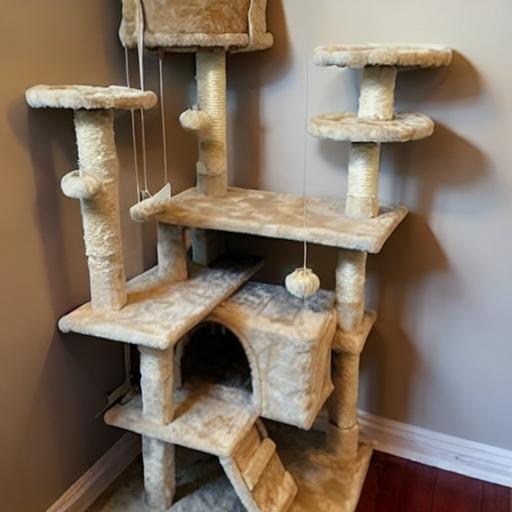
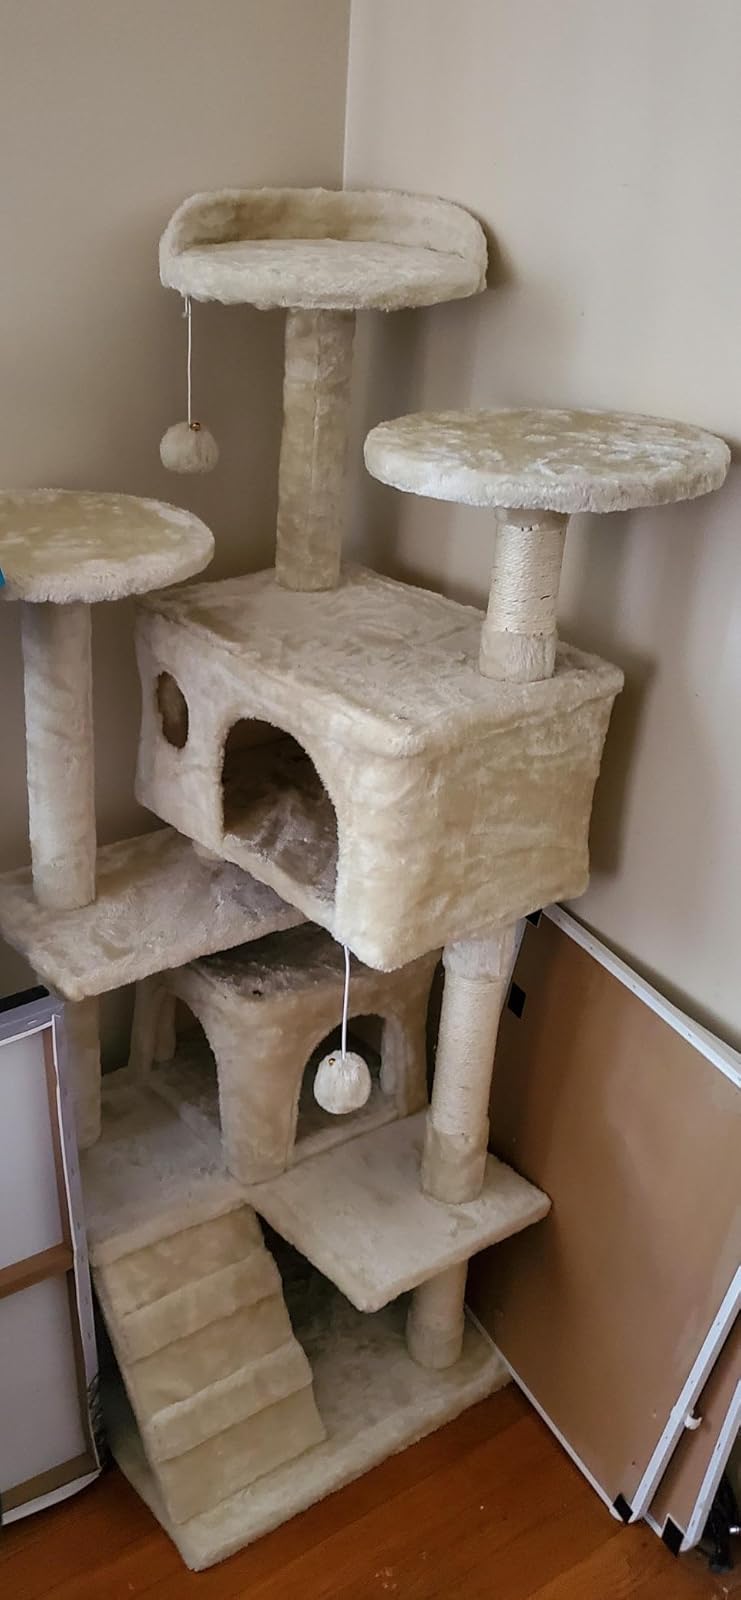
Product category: items_cat tree
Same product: no